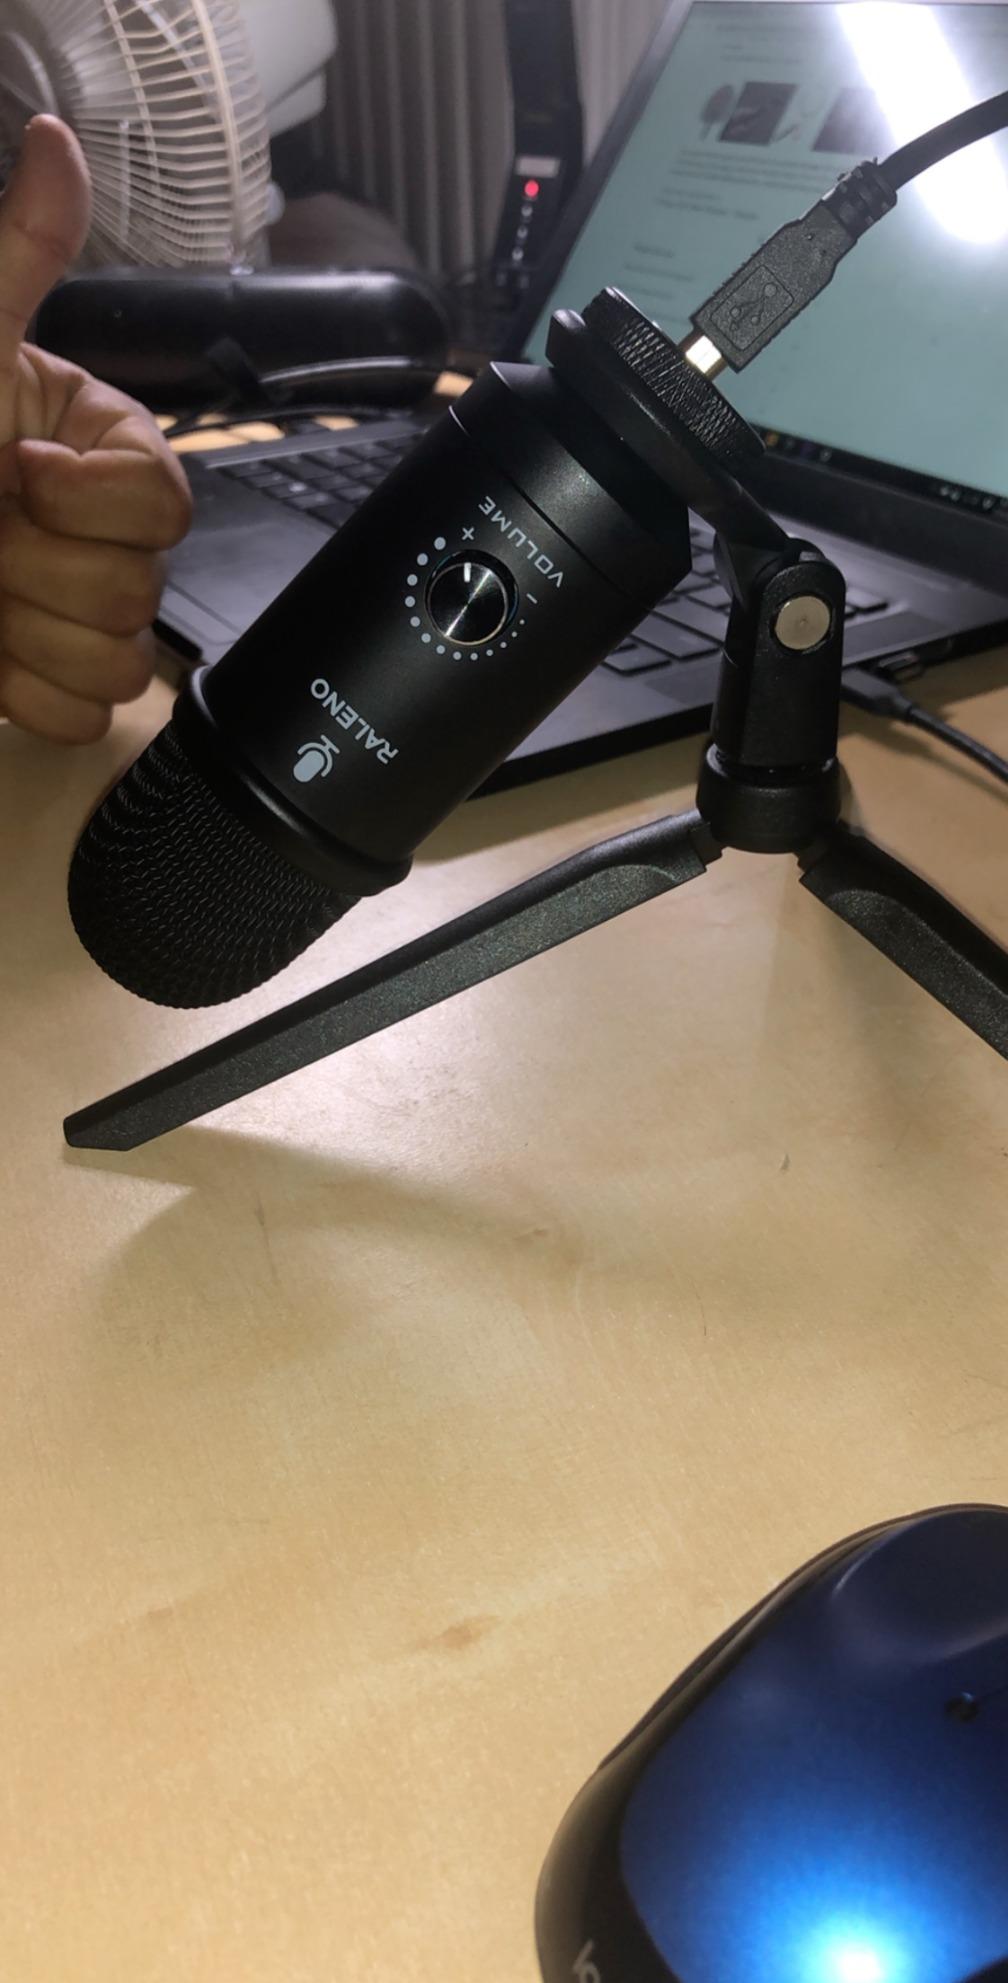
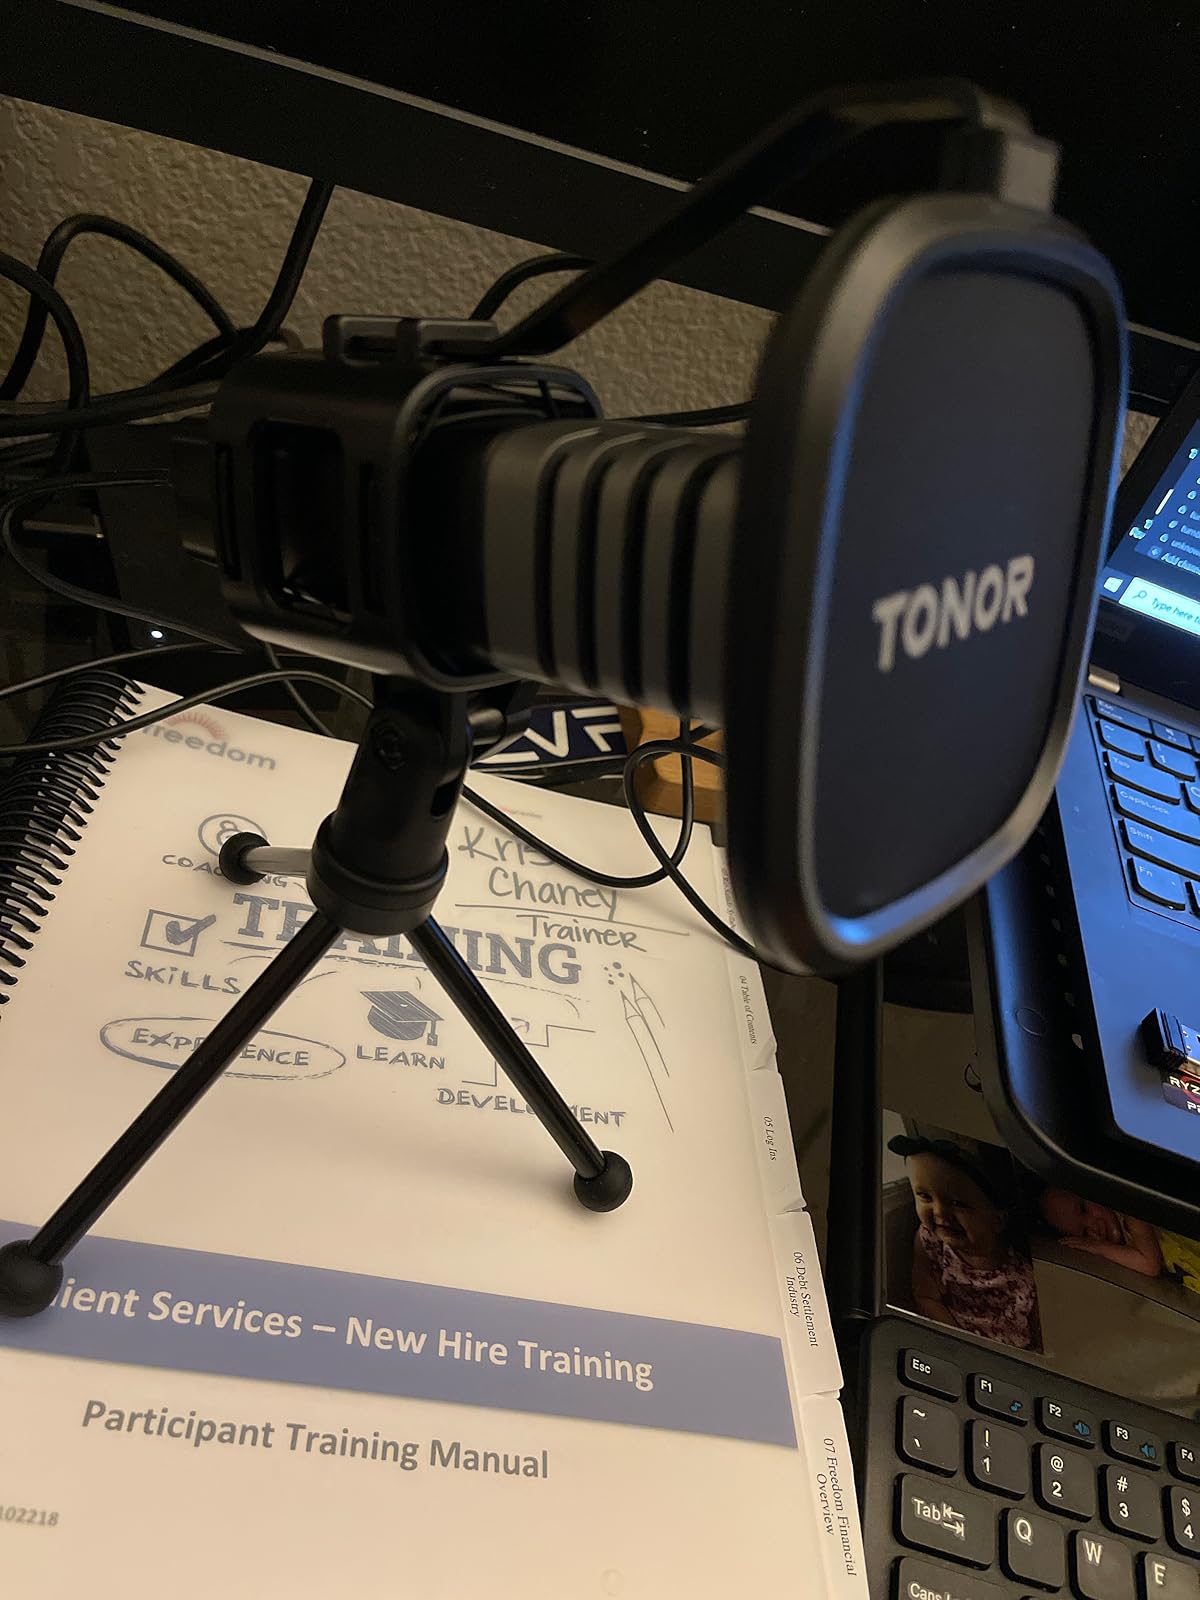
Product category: microphone
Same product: no